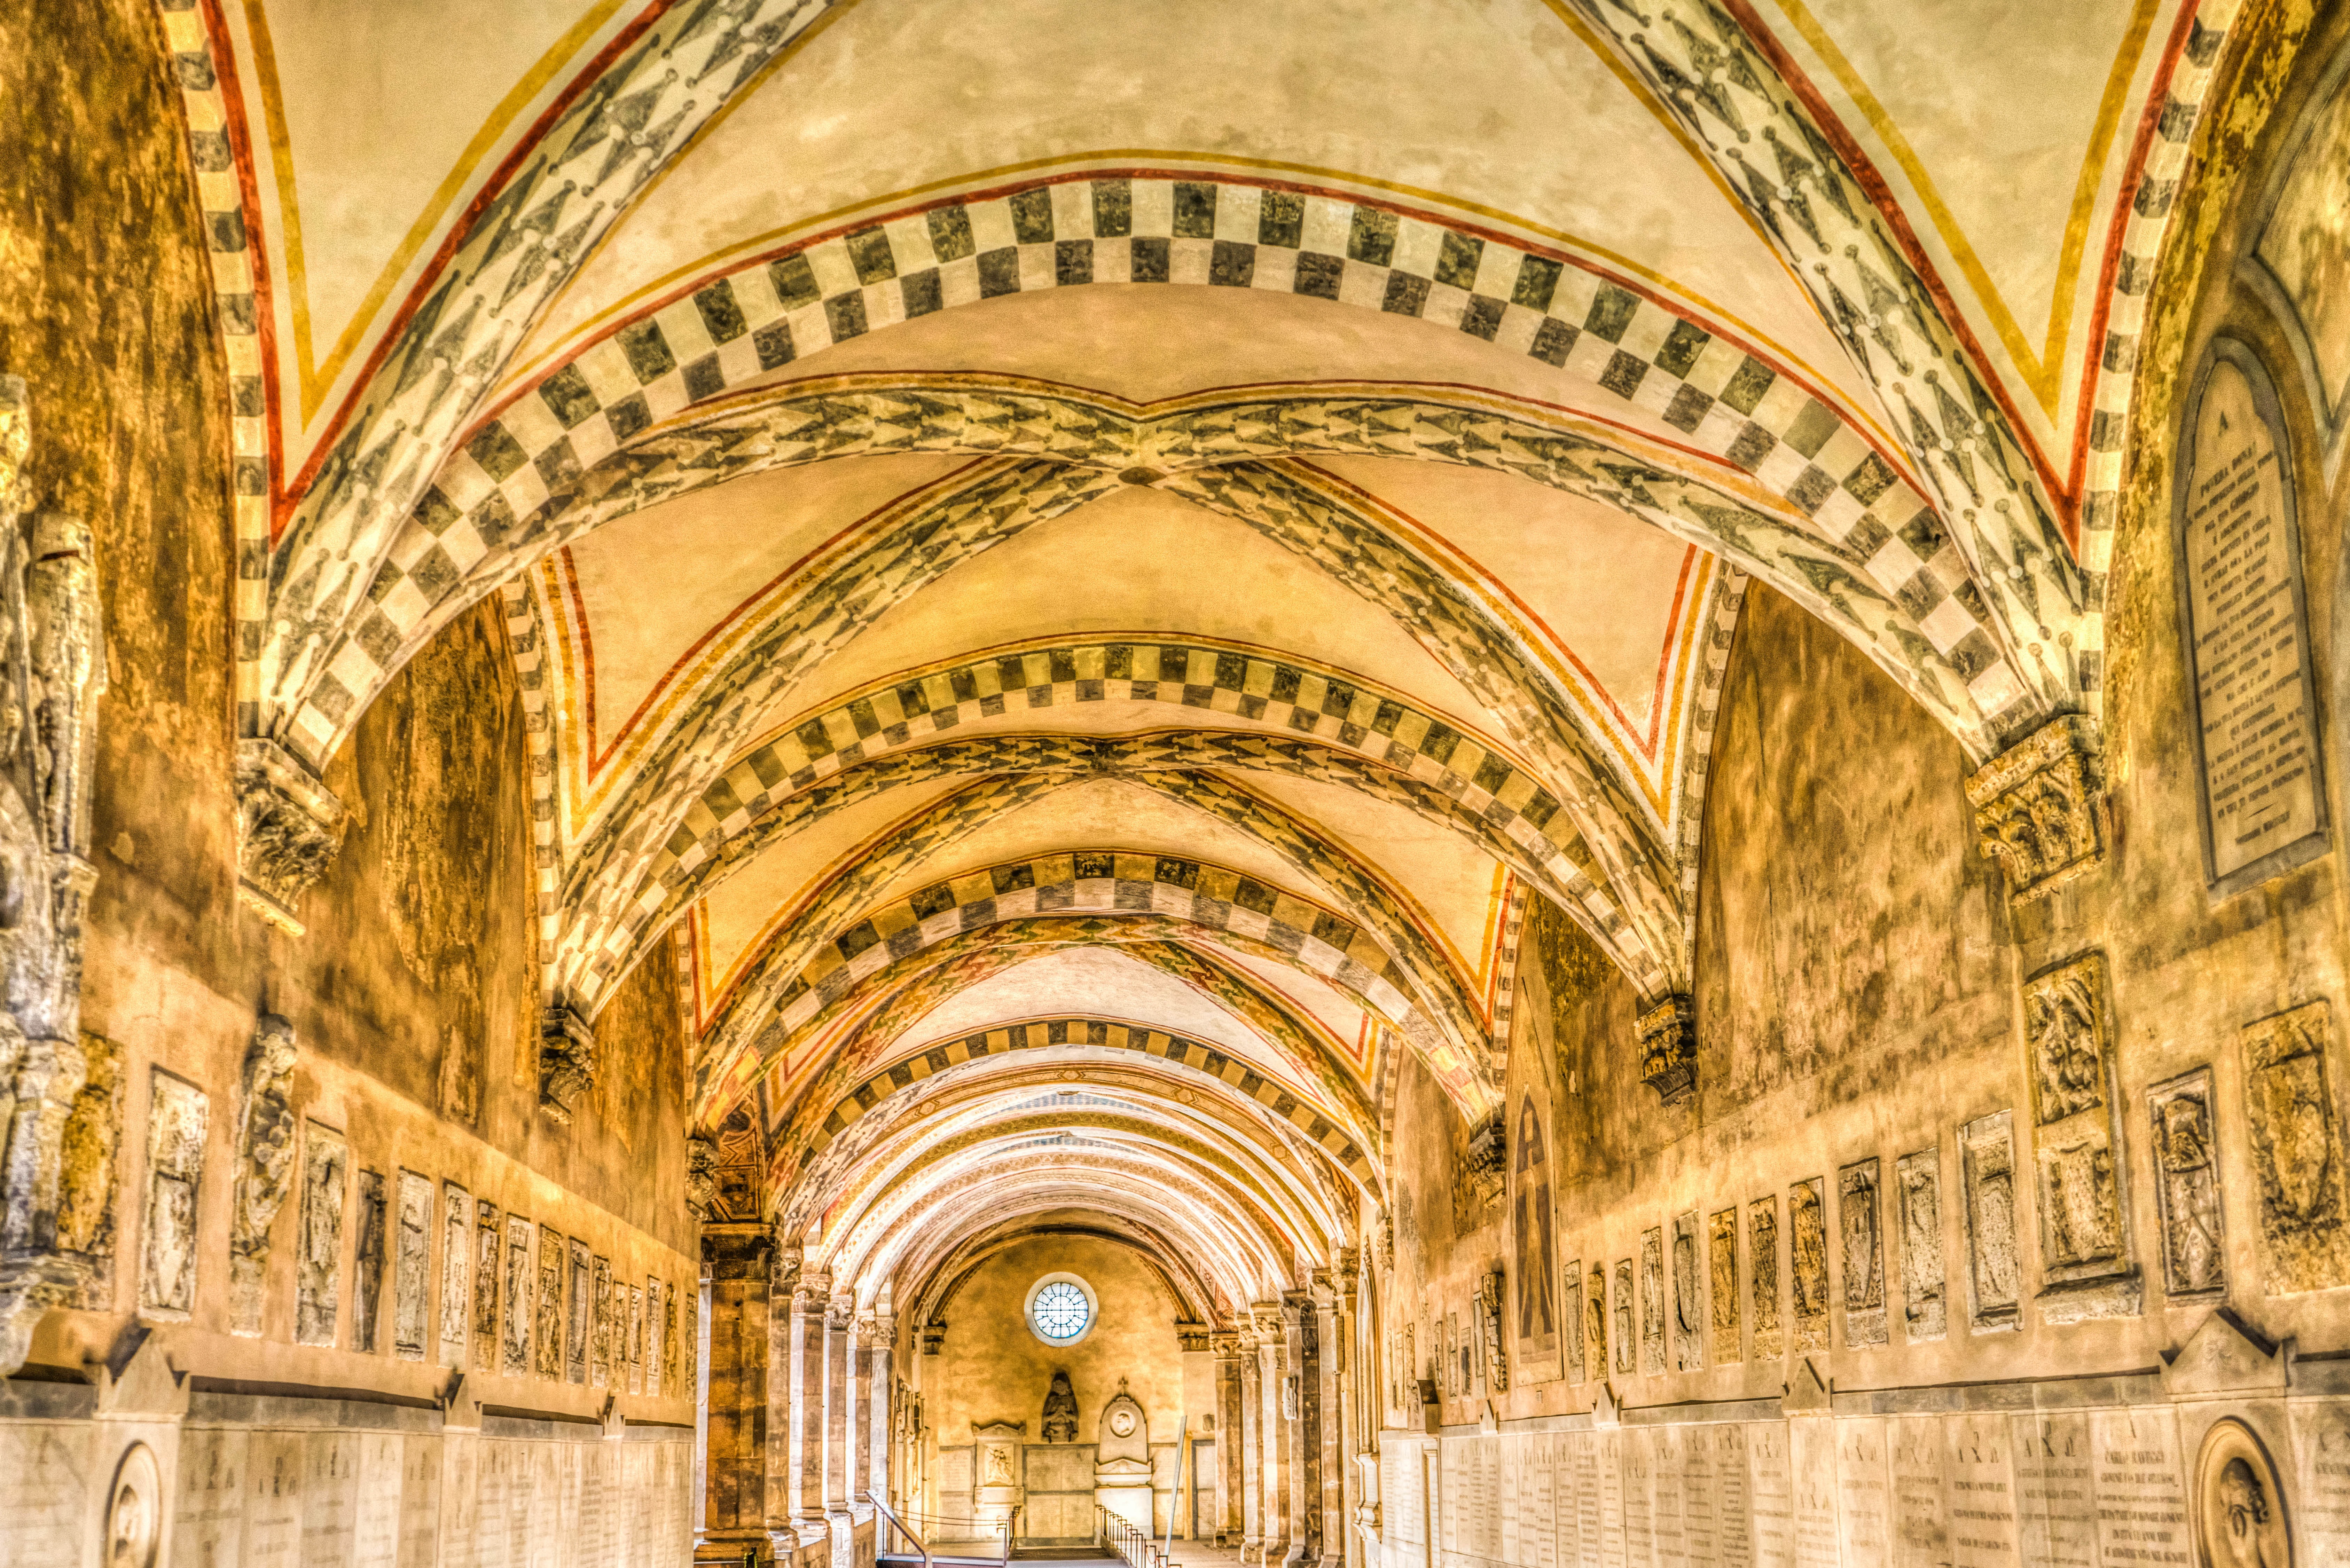
architecture, building, palace, arch, ceiling, religion, ancient, landmark, italy, facade, church, cathedral, historic, christian, place of worship, baptistery, medieval, ornate, monastery, symmetry, hallway, synagogue, famous, arcade, vault, basilica, florence, firenze, gothic architecture, ancient history, santa maria novella, ancient roman architecture, byzantine architecture